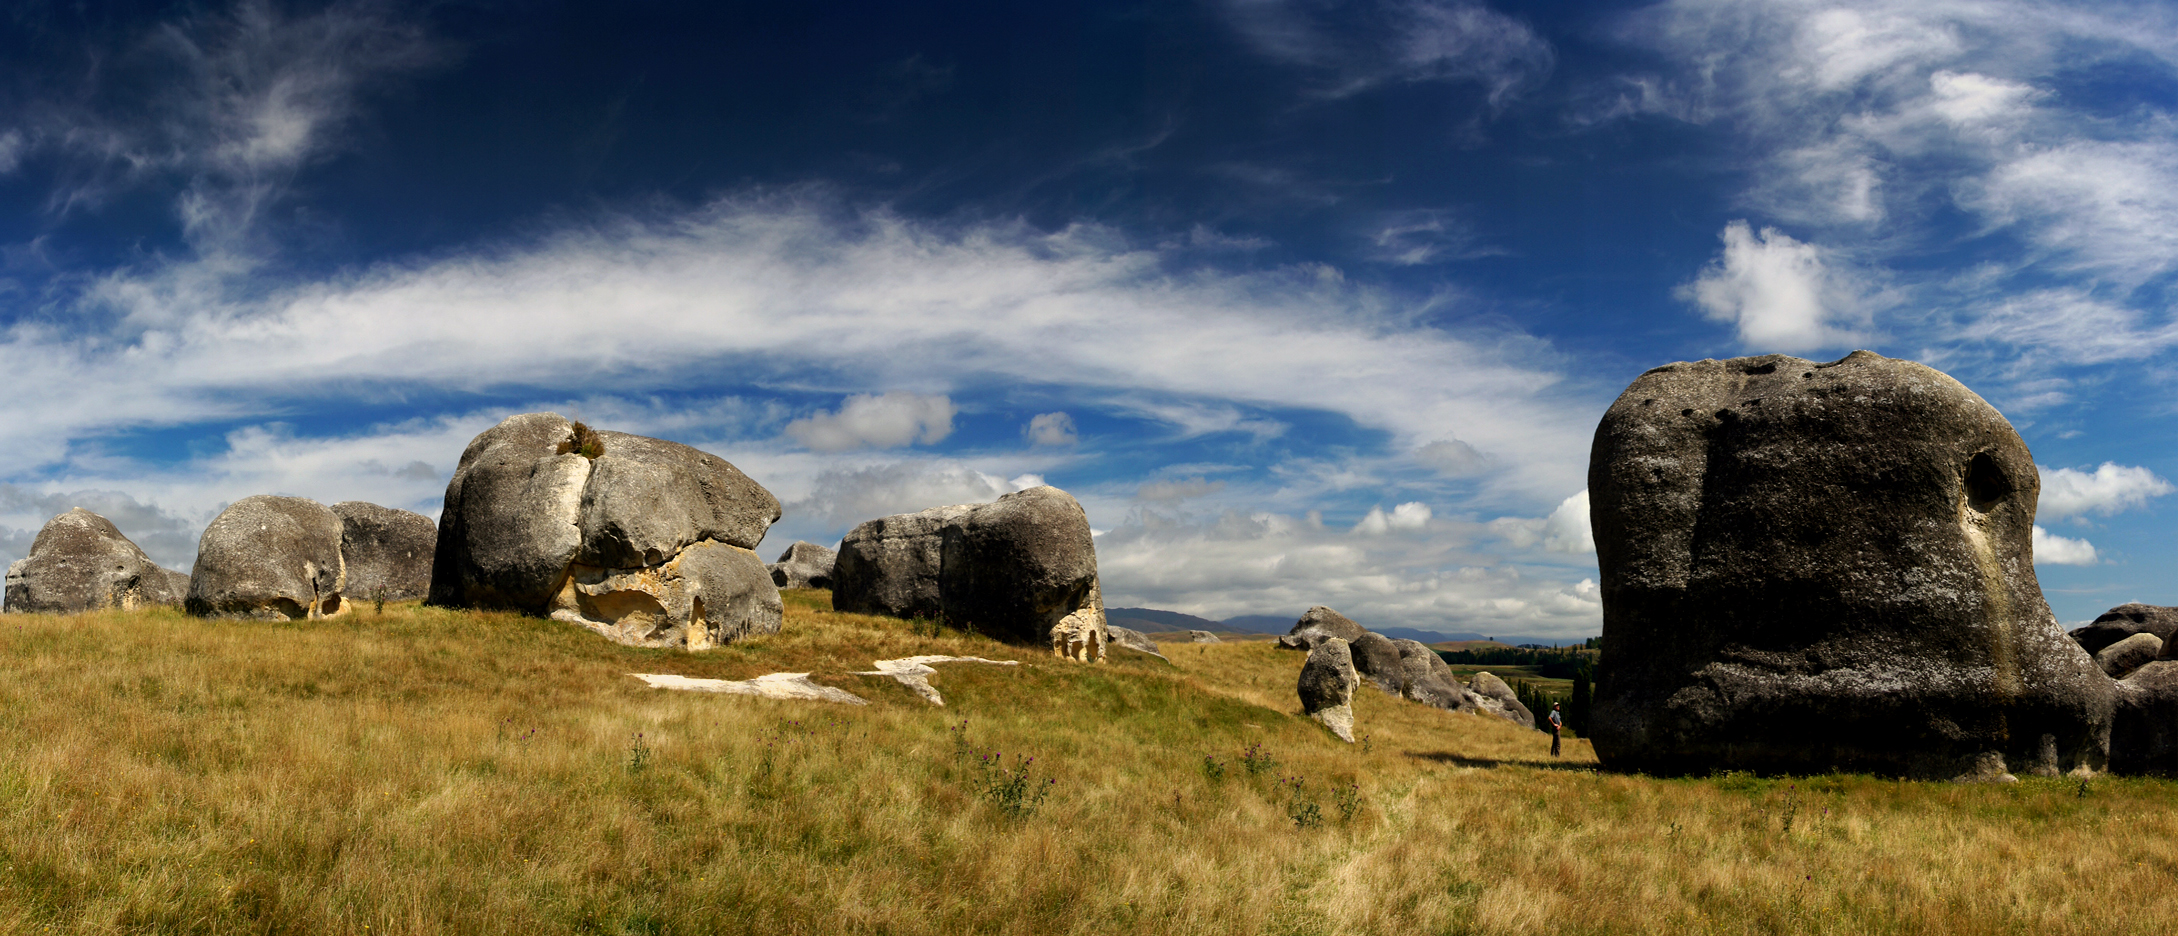
landscape, rock, wilderness, mountain, cloud, sky, hill, monument, terrain, ruins, newzealand, badlands, plateau, limestone, flickrelite, sonydslra580, ecosystem, monolith, megalith, mountainous landforms